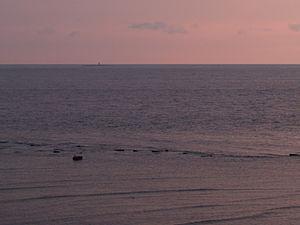
Krassi est une île d'Estonie du golfe de Finlande.